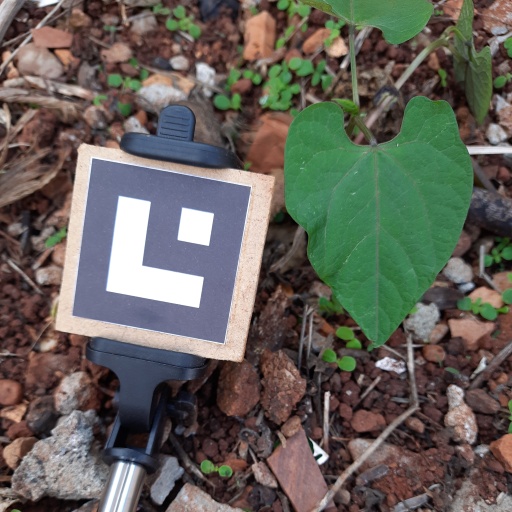
Observations: wavy surface, no eating holes, under shade